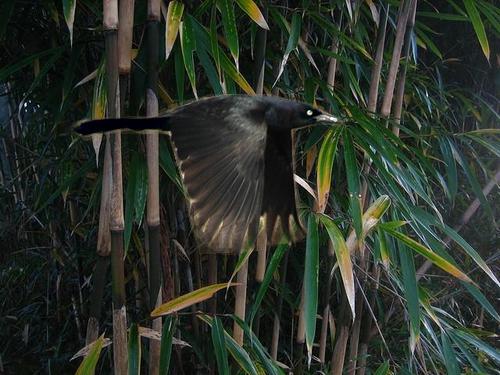
Bird species: Fish_Crow
Bird type: landbird
Background: land